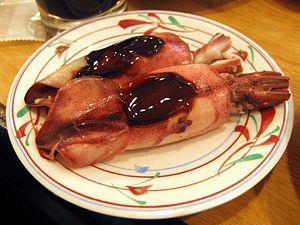
Tare est un terme général de la cuisine japonaise qui désigne des sauces de type dip, souvent utilisées pour les grillades mais aussi pour les sushis, nabemono ou gyoza.